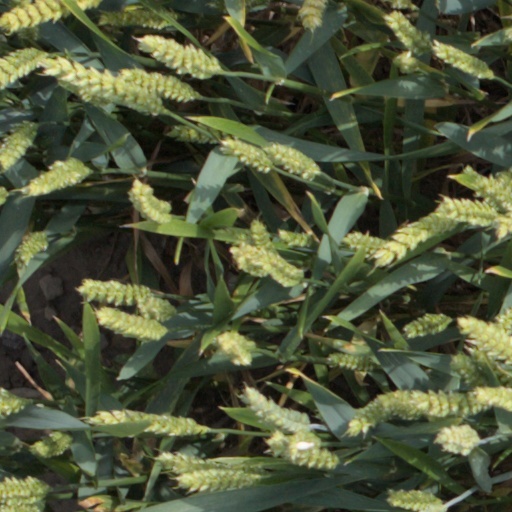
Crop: wheat